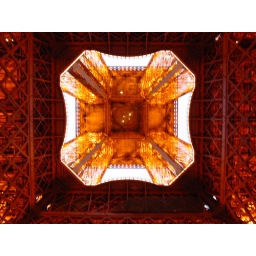
standing directly under the eiffel tower looking up